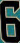
Number: 6